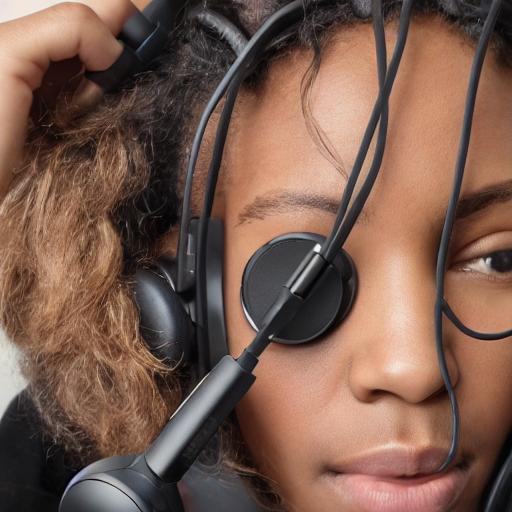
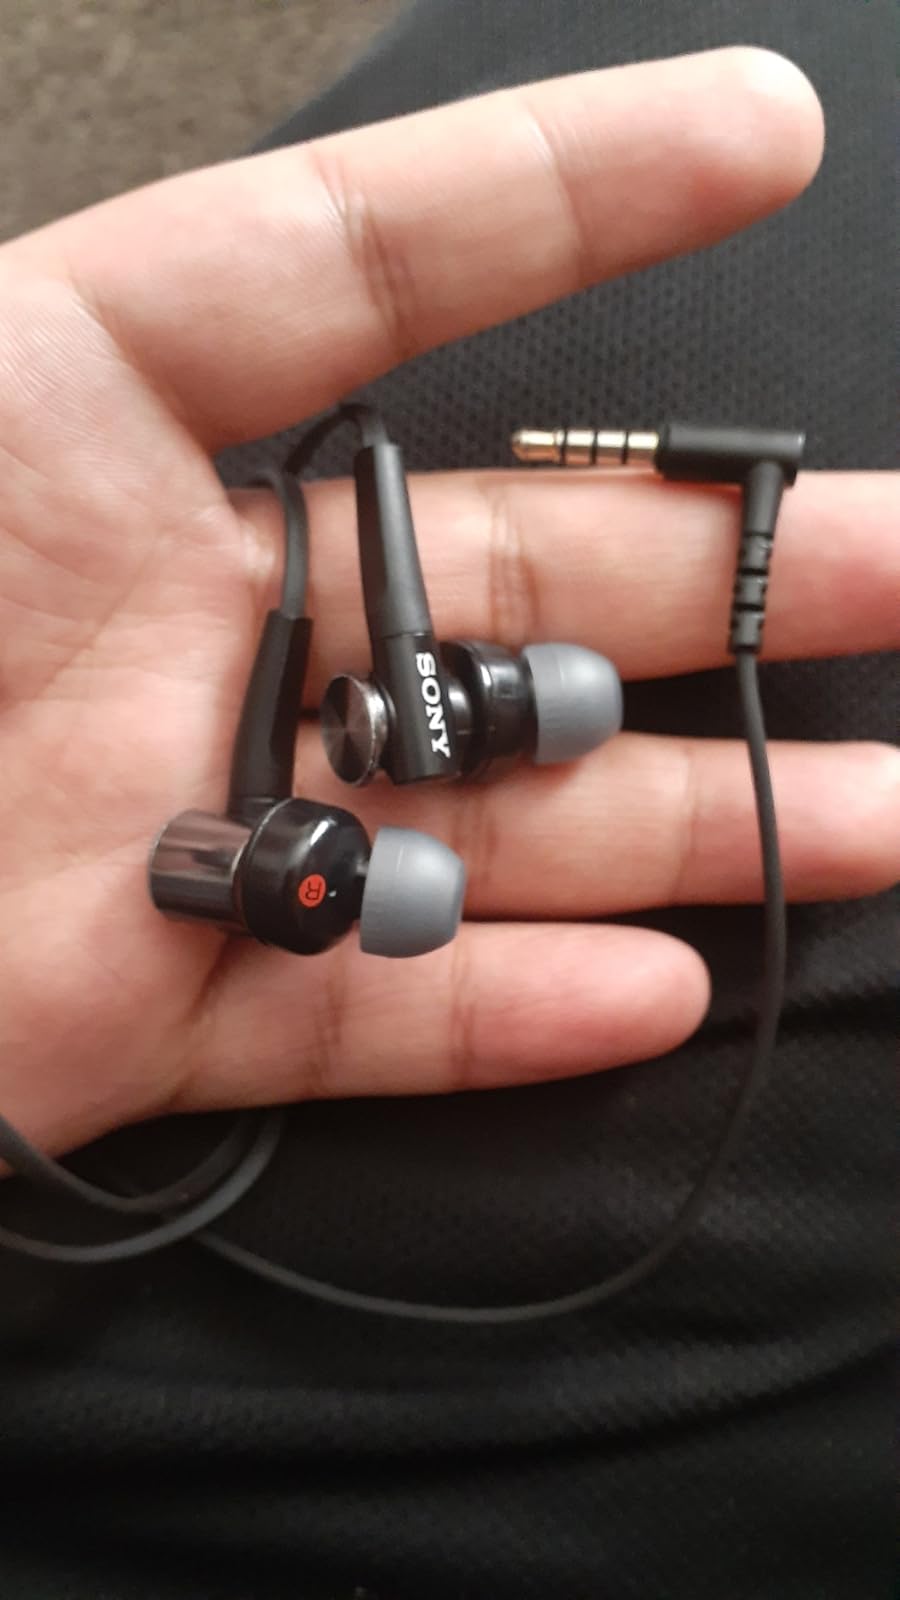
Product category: headphones
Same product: no